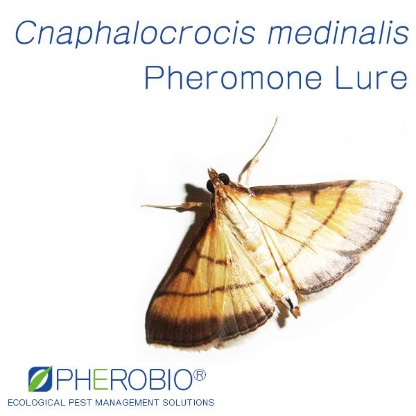
Nhãn: Sâu cuốn lá nhỏ ( Rice leaf folder)